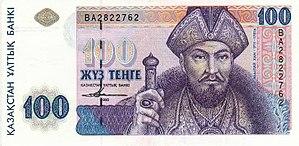
Abylaï Khan est un Khan du Khanat kazakh, reconnu par toutes les jüz. Il était le fils de Korkem Ouali Sultan, petit-fils d'Abylaï Khan Kanchera et descendant de Barak Khan.